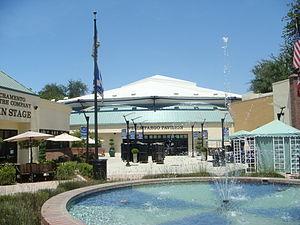
The Hunchback of Notre Dame est une comédie musicale basée sur le roman Notre-Dame de Paris écrit en 1831 par Victor Hugo avec des chansons de l'adaptation du film Walt Disney Le Bossu de Notre-Dame sorti en 1996.